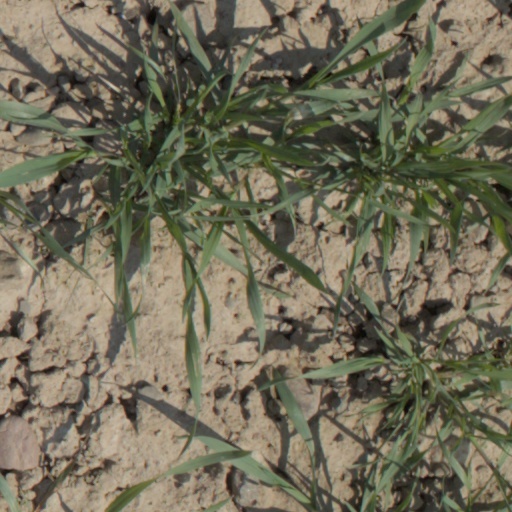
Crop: wheat